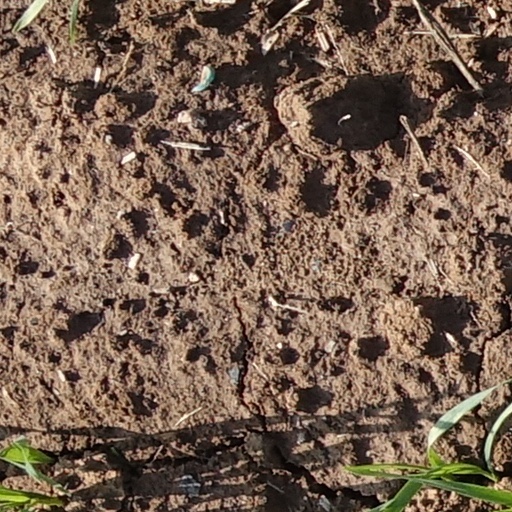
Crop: wheat